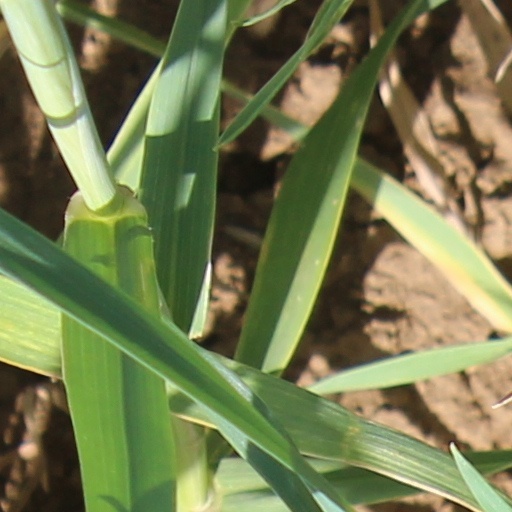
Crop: wheat